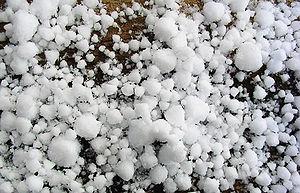
Conseil fédéral